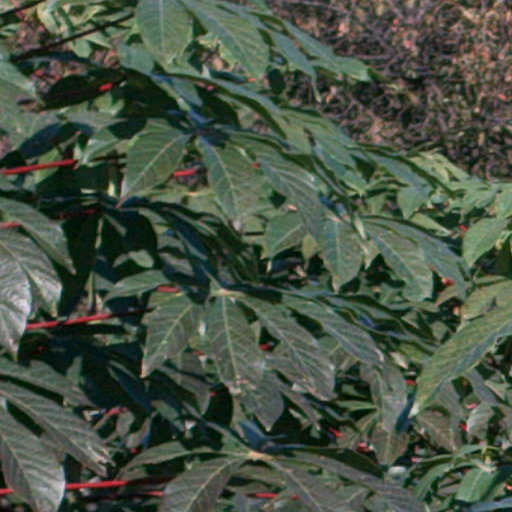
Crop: cassava